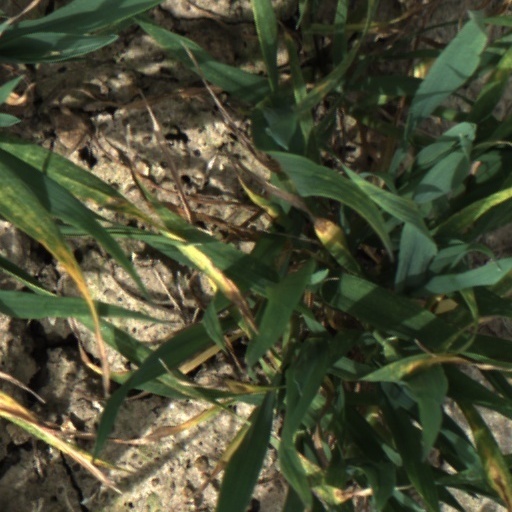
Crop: wheat